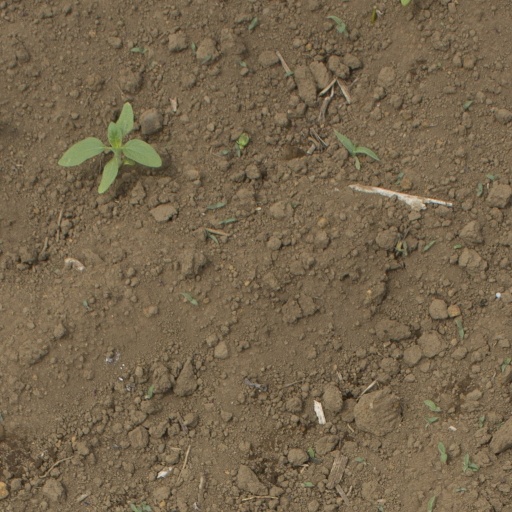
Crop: Jerusalem artichoke